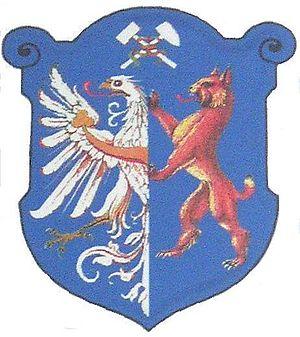
En héraldique, lynx et loup-cervier sont deux figures différentes. Le lynx est passant dans l'écu et tout comme le loup-cervier symboliserait la perspicacité. Le loup-cervier, représenté comme une panthère tacheté avec la queue d'un chat et la face d'un lynx, est très peu présent. Le lynx peut être représenté passant ou de front, et peut être confondu avec le loup bien qu'il ait le plus souvent la queue entre les jambes.
Kladno est une ville de la région de Bohême centrale, en Tchéquie, et le chef-lieu du district de Kladno. Sa population s'élevait à 69 337 habitants en 2020.